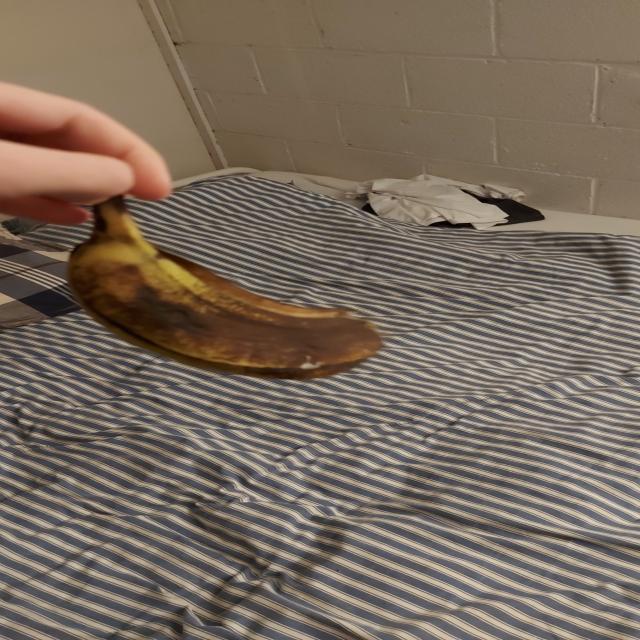
Label: bananas